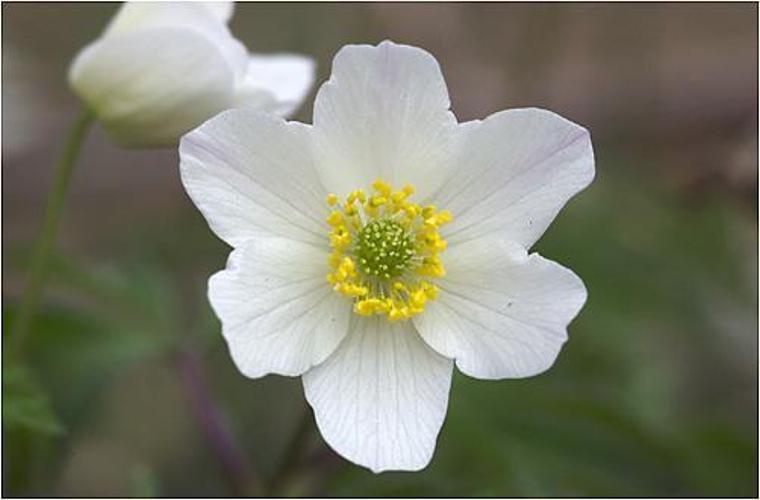
Flower: Windflower